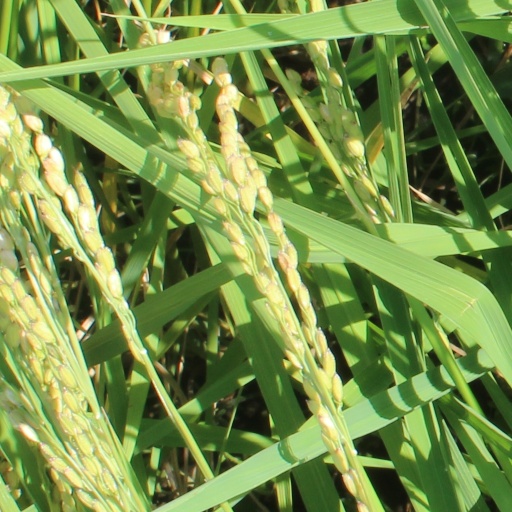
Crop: rice